Fresco (Stockhausen)

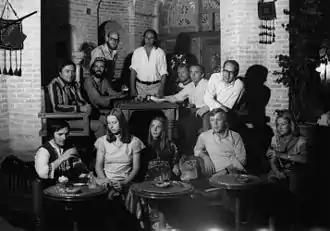
Stockhausen (back, centre) in September 1972, with several of the Beethovenhalle performers: front: P. Eötvös, 5 members of the Collegium Vocale: D. von Biel, G. Rodens, W. Fromme, H. Albrecht; second row, second from left: H.-A. Billig; and percussionist C. Caskel (for right)

In October 1968 Volker Wangenheim, Generalmusikdirektor (GMD) for Bonn, offered Stockhausen all of the rooms of the Beethovenhalle in Bonn for an evening concert of his music. In addition, he suggested that Stockhausen might consider writing a new piece for the Bonn Orchestra, though he could offer only three rehearsals, and warned that Bonn did not have much money for expenses. Wangenheim also wrote that he had heard about Stockhausen's "Ensemble" and "Musik für ein Haus" projects at Darmstadt in 1967 and 1968, implying that he hoped for something along the same lines. Stockhausen proposed an evening-long programme of his music to be performed simultaneously in all three auditoriums of the building. At the same time, there would be a new work played at four places in the foyer and lasting four-and-a-half hours. This work was composed in the Fall of 1969 for the Orchestra of the Beethovenhalle Bonn, and was titled "Fresco, Wall Sounds for Meditation". The world premiere took place on 15 November 1969, with Volker Wangenheim conducting Orchestra I (winds and percussion) in the cloakroom foyer at the main entrance of the Großer Saal, conducting Orchestra II (strings) on the "bridge" in the foyer of the Großer Saal, Bernhard Kontarsky conducting Orchestra III (winds and strings) in the exhibition space by the inner courtyard, and Georg Földes conducting Orchestra IV (strings) in the small cloakroom foyer in front of the Studio auditorium.